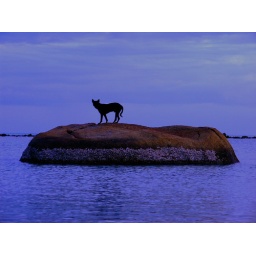
He was chased there by other dogs and had to wait until the coast was clear to swim away.